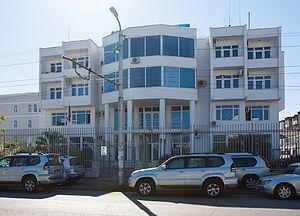
Les représentations diplomatiques de la Russie sont l'ensemble des ambassades et consulats russes établis à l'extérieur du territoire de la Fédération, dépendant du Ministère des Affaires étrangères. La Russie dispose d'un des réseaux d'ambassade parmi les plus étendus au monde, couvrant la quasi-totalité des États reconnus.